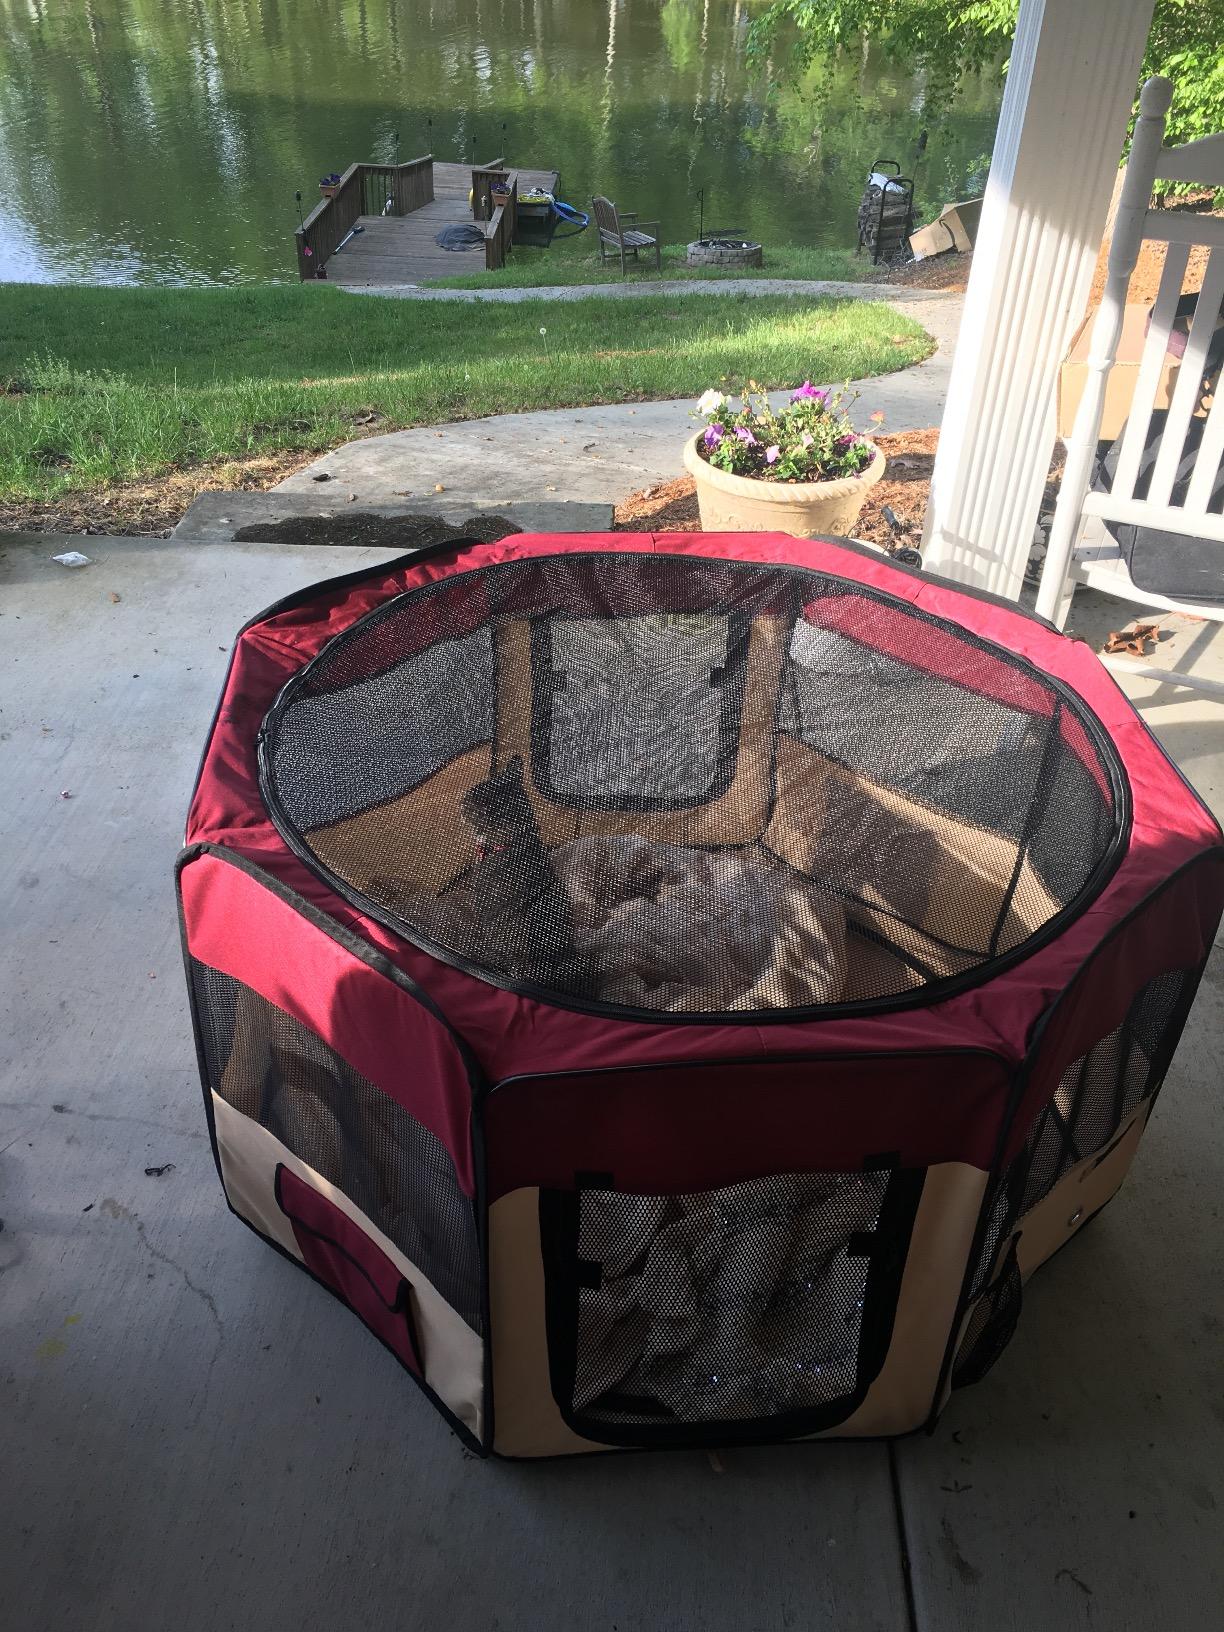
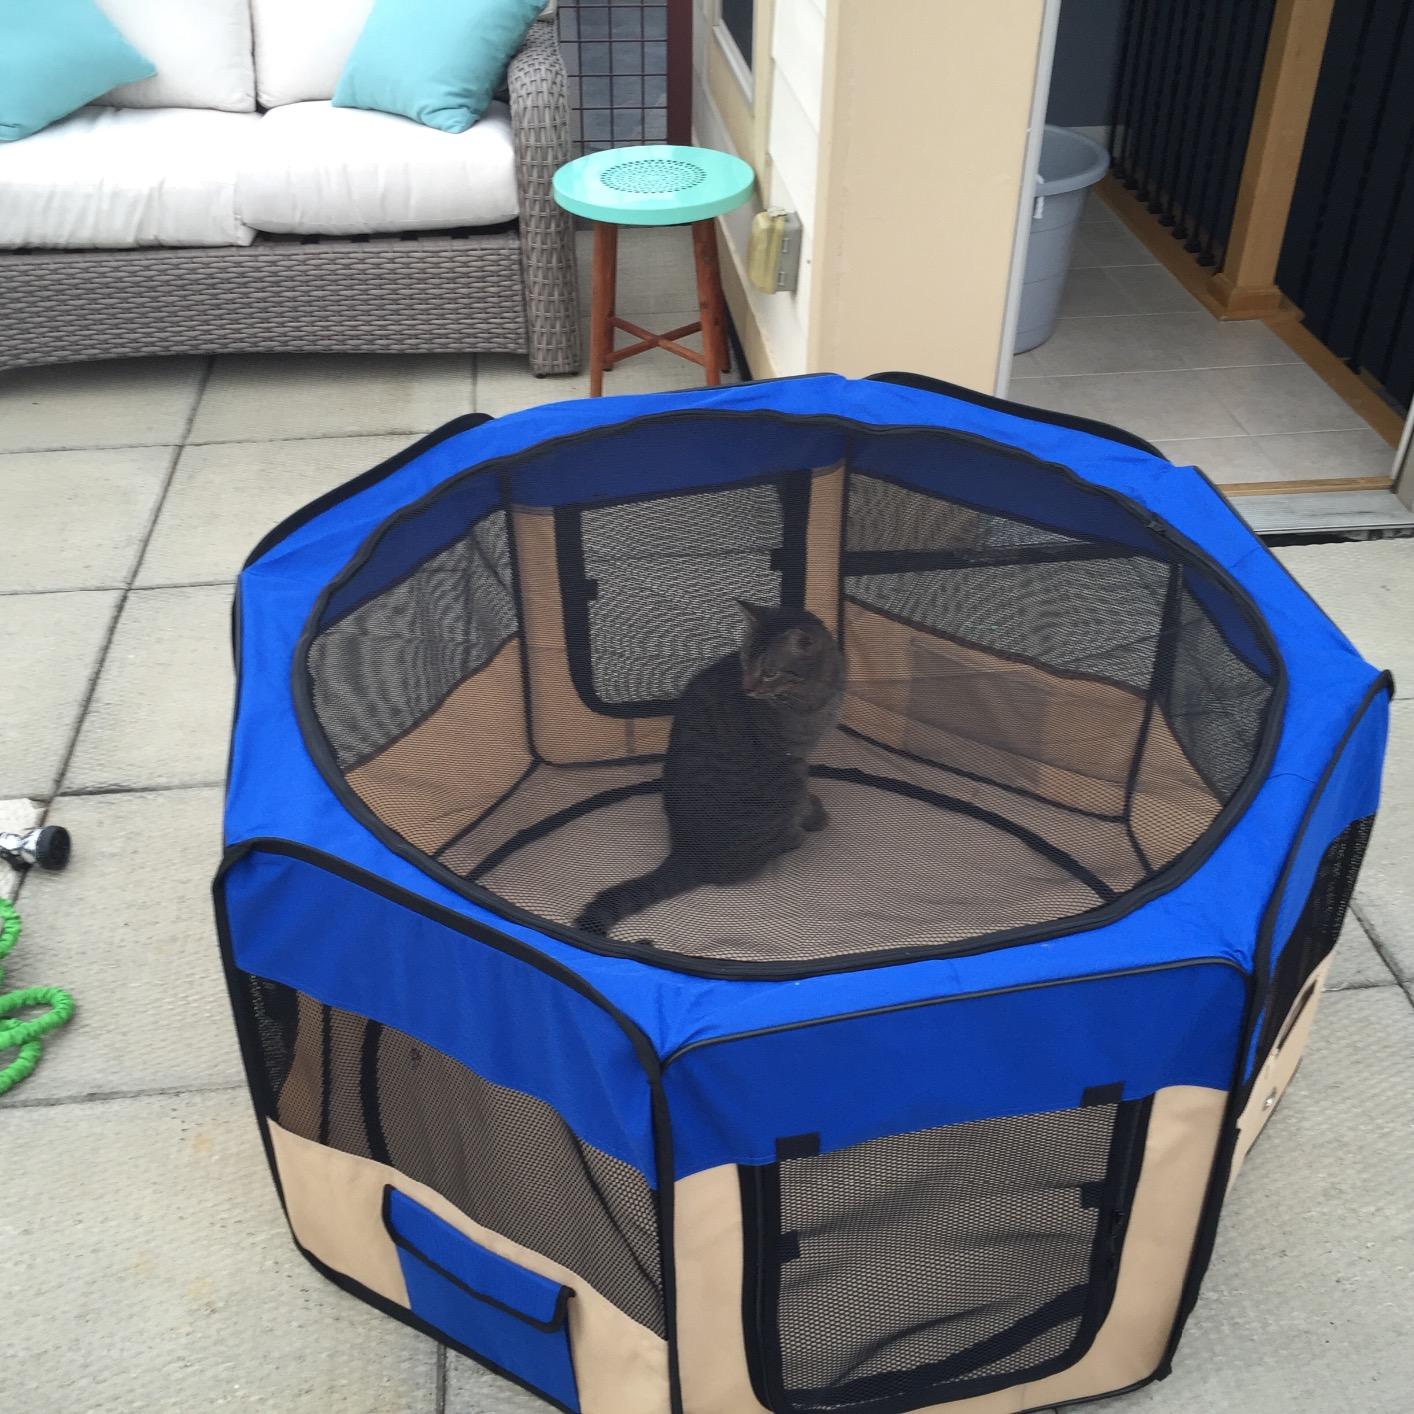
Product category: items_kennel
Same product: no